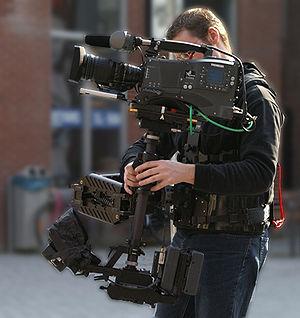
Opérateur steadicam
Stanley Kubrick [ˈstænli ˈkuːbrɪk] est un réalisateur, photographe, scénariste et producteur américain, né le 26 juillet 1928 à Manhattan et mort le 7 mars 1999 dans son manoir de Childwickbury, entre St Albans et Harpenden.
John Carpenter [dʒɑn ˈkɑɹpəntɚ] est un réalisateur, scénariste, producteur et compositeur américain né le 16 janvier 1948 à Carthage, dans l'État de New York.